Buena Familia

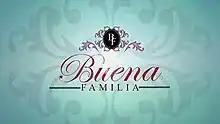
Title card

Buena Familia is a Philippine television drama series broadcast by GMA Network. Directed by Gil Tejada Jr., it stars Kylie Padilla and Julie Anne San Jose. It premiered on July 28, 2015, on the network's Afternoon Prime line up. The series concluded on March 4, 2016, with a total of 159 episodes.